Lagunari Regiment "Serenissima"

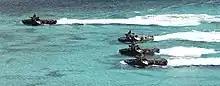
Lagunari during an exercise in Capo Teulada (Sardinia)

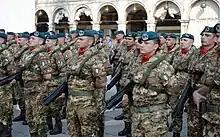
Lagunari in Venice

The Lagunari Regiment "Serenissima" is a unit of Italian Army's amphibious Lagunari speciality. The name of the speciality comes from the Italian word for lagoon, while the regiment's name "Serenissima" commemorates the Most Serene Republic of Venice. The regiment is based in Venice and assigned to the Cavalry Brigade "Pozzuolo del Friuli". The "Pozzuolo del Friuli" brigade forms, together with the Italian Navy's Third Naval Division and San Marco Marine Brigade, the Italian Armed Forces' Sea Projection Force.